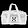
Label: Bag